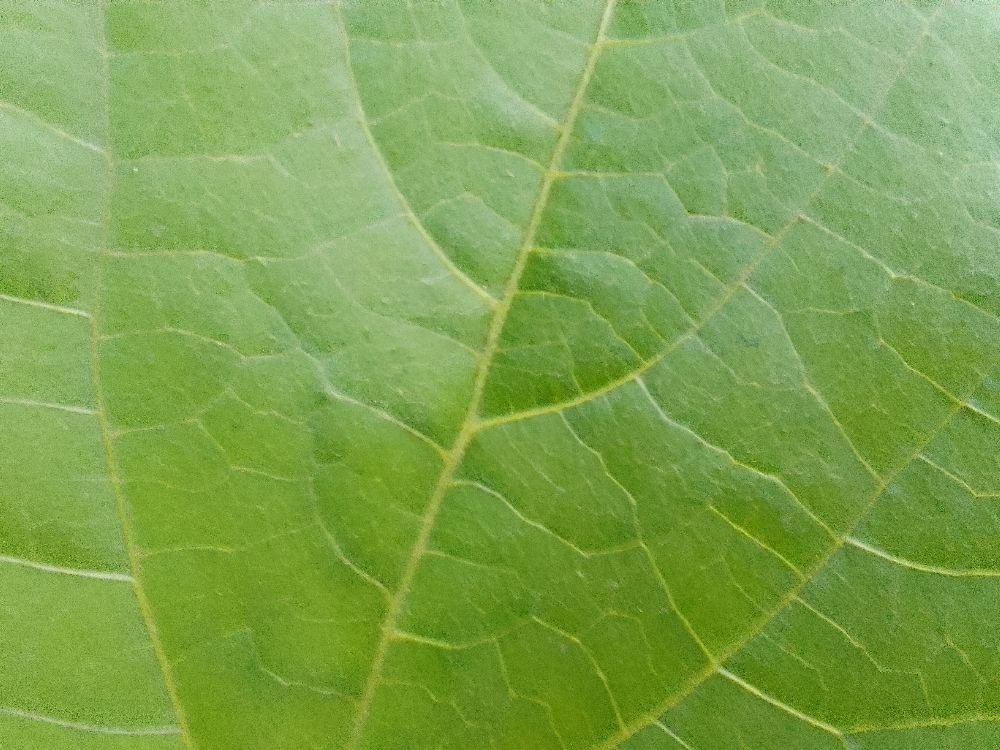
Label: healthy